Elias Brookings School

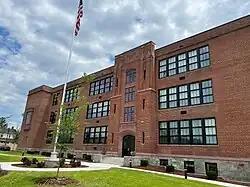

The Elias Brookings School is a historic former school building at 367 Hancock Street in the Six Corners neighborhood of Springfield, Massachusetts. Built in 1925, it is a good local example of period school architecture. It was used as a school until 2011, when it suffered extensive damage in a rare tornado. It was listed on the National Register of Historic Places in 2023.